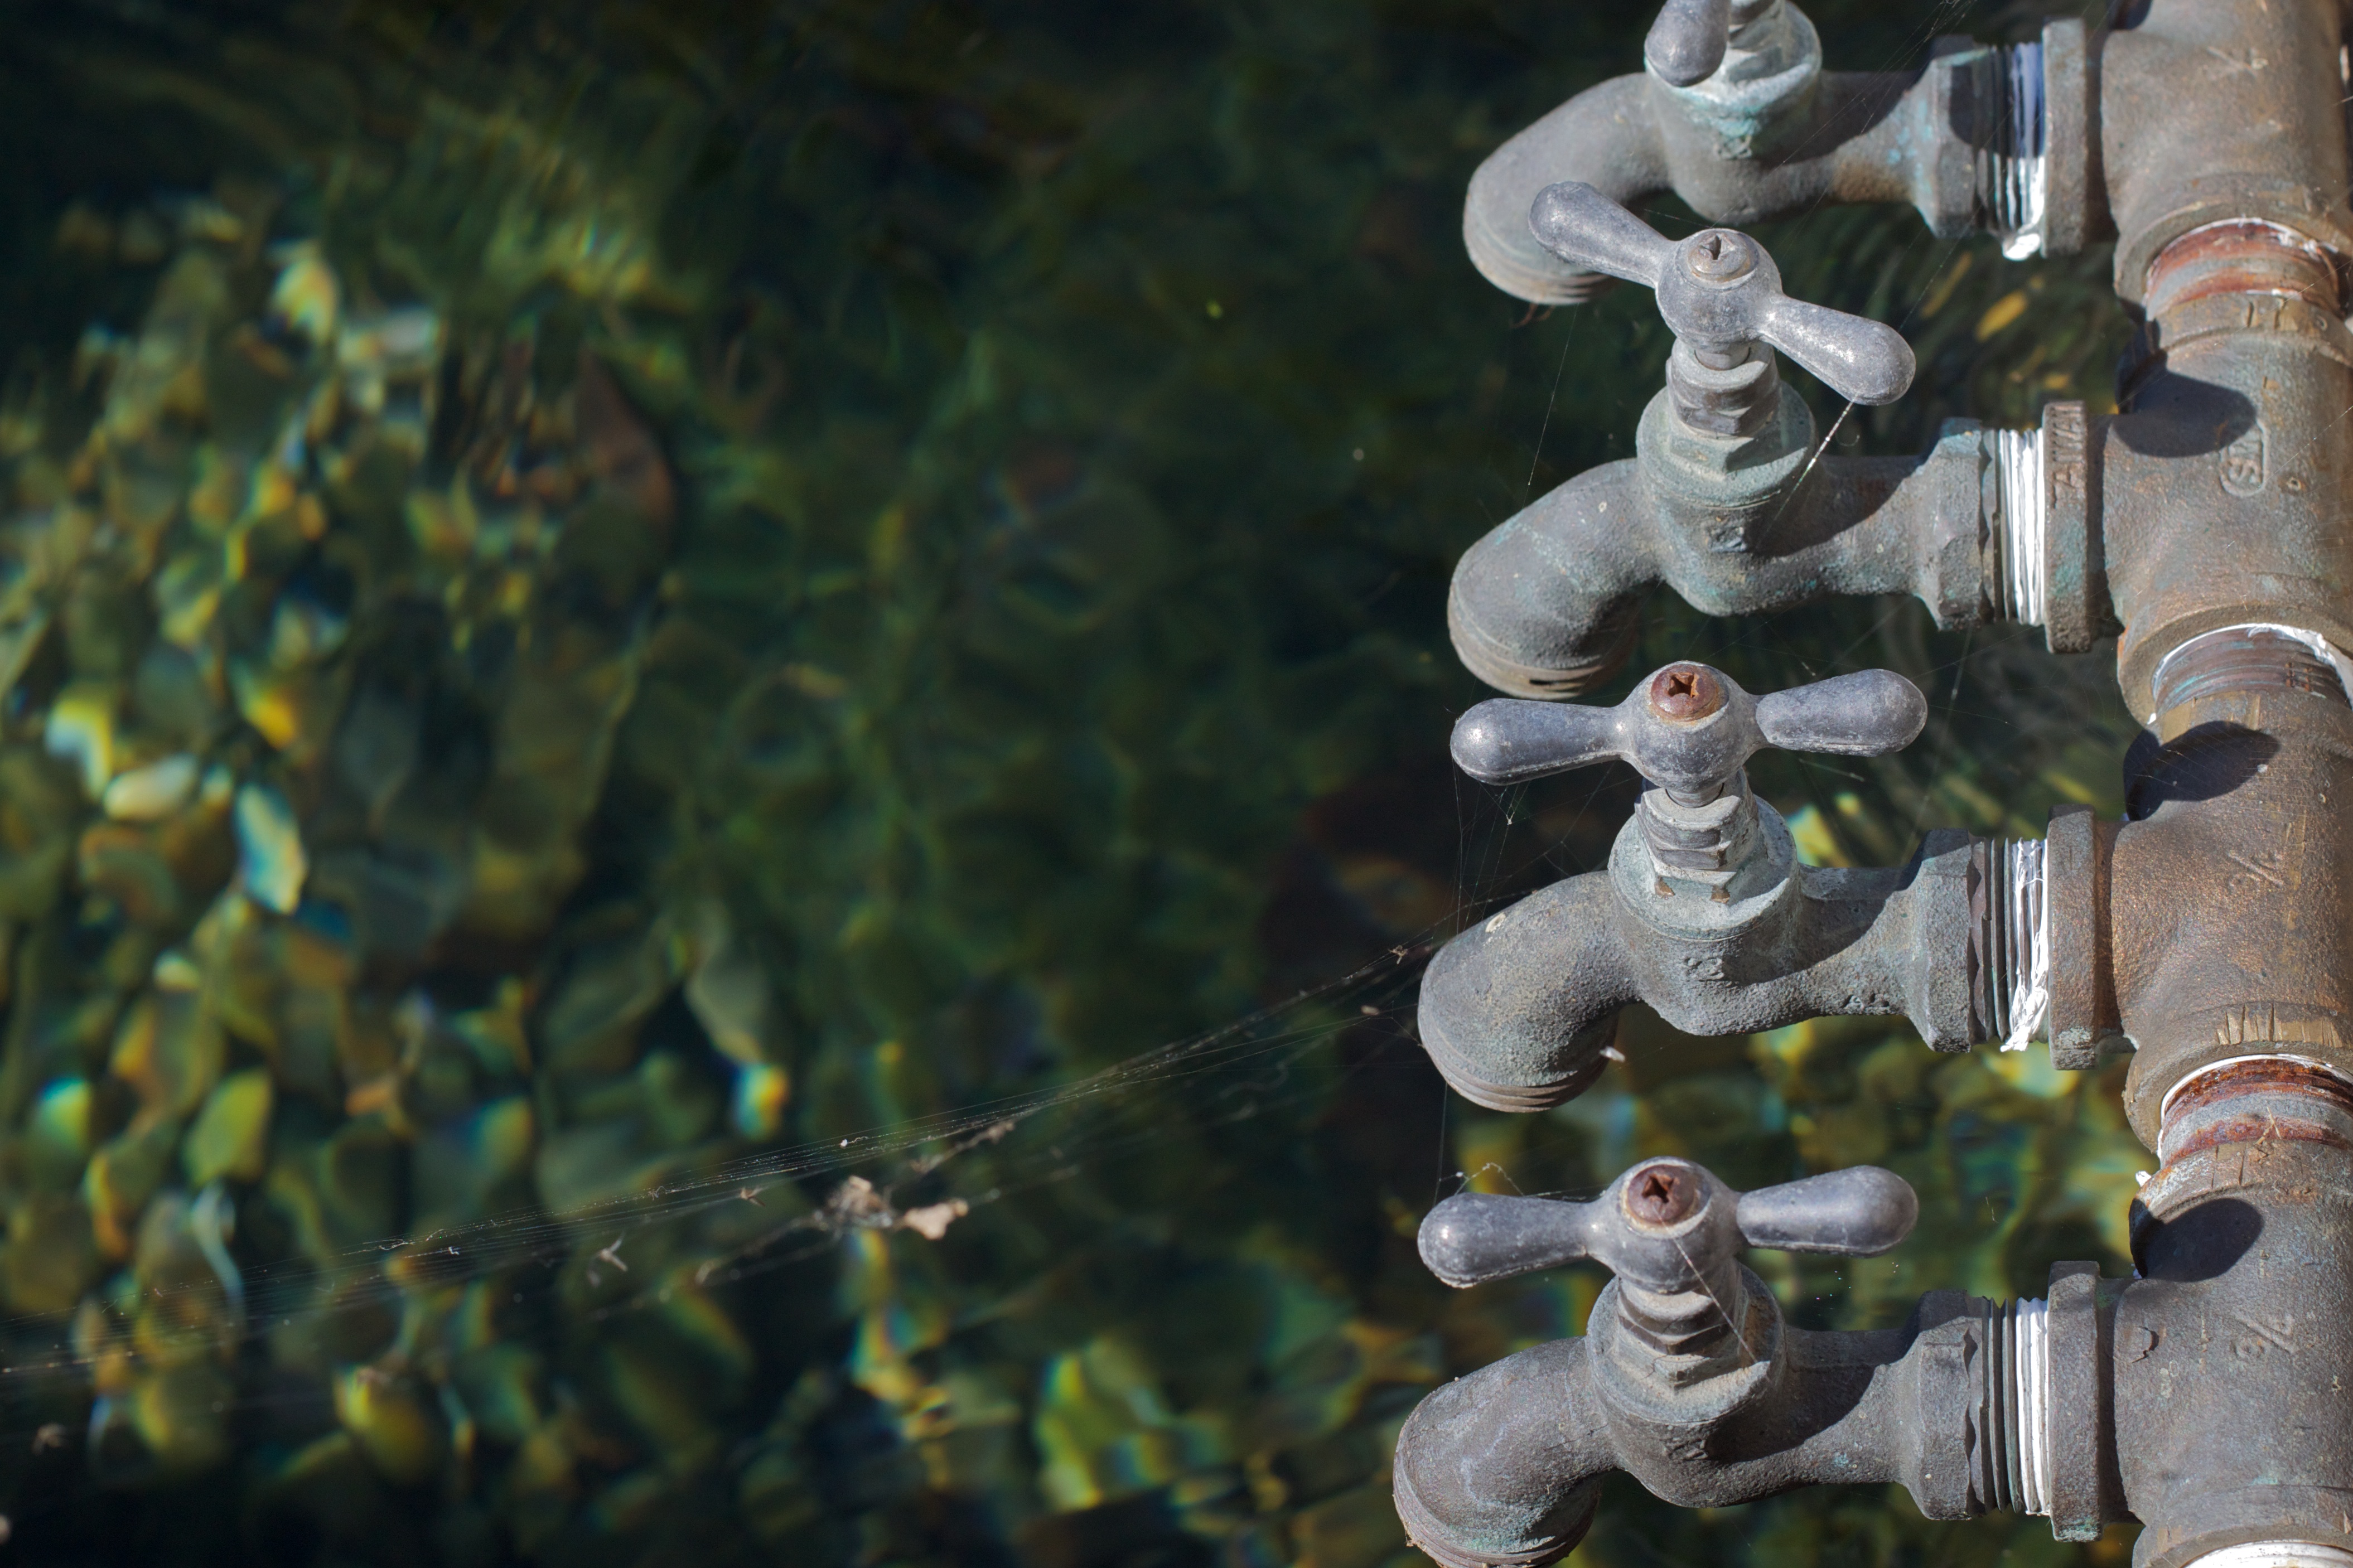
pool, green, faucet